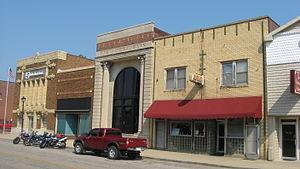
La ville de Poseyville est située dans le comté de Posey, dans l’État de l’Indiana, aux États-Unis. Sa population s’élevait à 1 045 habitants lors du recensement de 2010, estimée à 1 028 habitants en 2016.